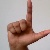
The image shows a hand gesture representing the letter 'L' in Indian Sign Language.